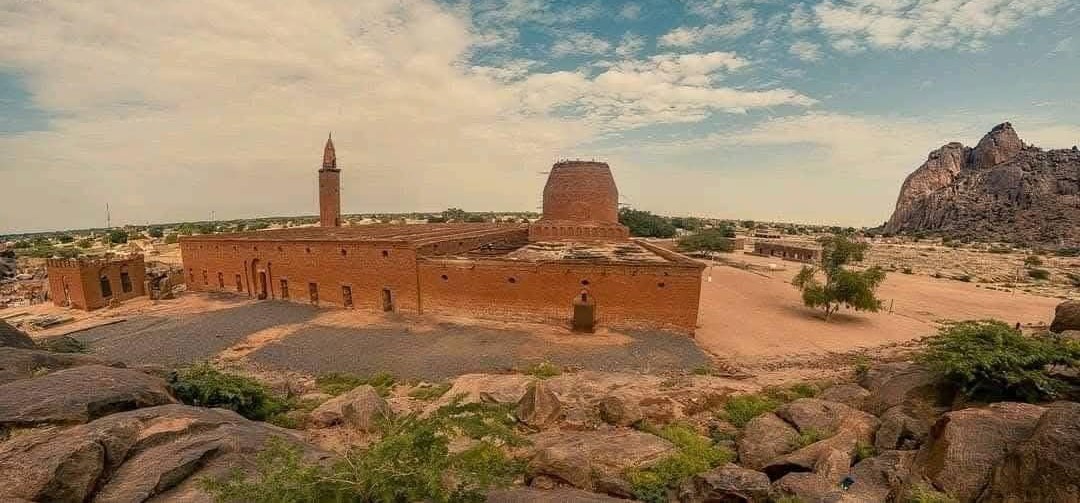
الوصف بالفصحى: مسجد البركل
الوصف بالعامية السودانية: جامع البركل قاعد قصاد البيوت و علي جمبو جبل البركل
التصنيف: Local Culture & Objects